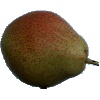
Label: pear_forelle